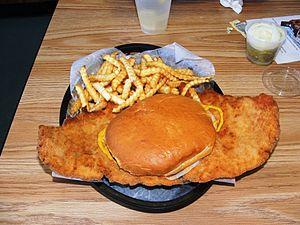
Cette page présente différents sandwichs et tartines existant à travers le monde.
Afelia